Jane Withers

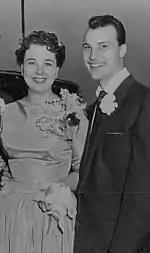
Withers and Errair on their wedding day, 1955

Withers' parents licensed her name and image to numerous product lines. As early as 1936, her name was affixed to a line of "Jane Withers Dresses" for girls, and girls' handbags and jewelry were also branded with her name. She was the star of best-selling paper doll books issued by Whitman Publishing, Saalfield Publishing, and Dell in the late 1930s and 1940s, which later became popular collectables. She was also featured in several Big Little Books published by Whitman Publishing. Numerous dolls were made in her likeness, including four Madame Alexander dolls in 1937 ranging in height from .